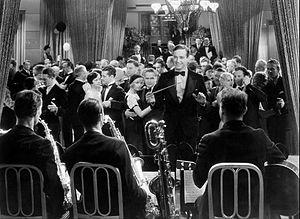
Crooner est un film musical américain réalisé par Lloyd Bacon et sorti en 1932.